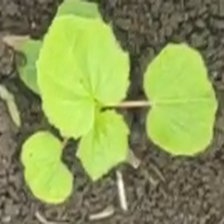
Weed species: Little_Mallow(Malva parviflora)